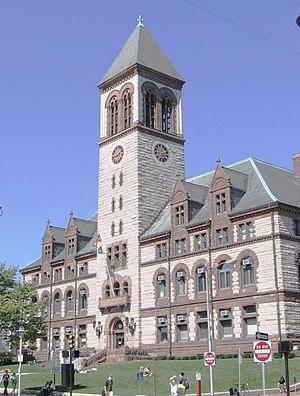
Le Massachusetts est un état des États-Unis dont la population compte près de 6,3 millions d'habitants. La capitale et la métropole de l'État est Boston. L’État fait partie de la région de la Nouvelle-Angleterre.
Cambridge est une ville située dans l'État du Massachusetts, aux États-Unis, dans le comté de Middlesex. La ville de Cambridge se trouve dans l'agglomération de Boston, dont elle n'est séparée que par la rivière Charles.